K-57 (Kansas highway)

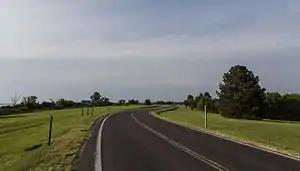
K-57 in Milford State Park

K-57 and US-40 Bus. transition to four-lanes then exit the city as it crosses the Smoky Hill River. The highway soon enters Junction City as 6th Street. The roadway proceeds west and crosses over a railroad track then reaches North Washington Street. At this point, K-57 turns north and US-40 Bus. turns south. K-57 continues north to Grant Avenue, where it turns west. The roadway then reaches North Jackson Street, where it turns north and soon exits the city. The four-lane highway becomes a divided four-lane highway as it curves northwest. The divided section ends as it meets and at-grade intersection with US-77, which also is the eastern terminus of K-244. K-244 begins to overlap K-57 as it continues northwest and becomes divided again. The roadway continues for roughly then K-244 turns left at a partial at-grade intersection, where eastbound K-244 can't access northbound K-57 and southbound K-57 can't access westbound K-244. K-57 continues northeast as it becomes a two-lane undivided highway. The roadway makes a reverse curve then intersects K-244 Spur. K-57 curves north and begins to cross the Milford Lake dam, which impounds the Republican River. The highway gradually curves northeast then reaches its northern terminus at US-77 north of Junction City.